Nina Ahlstedt

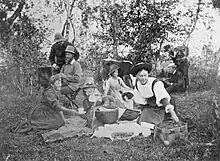
Nina Ahlstedt front right as a participant to the Önningeby artists colony in the summer of 1886

Nina Ahlstedt née Lingell (1853–1907) was a Finnish painter (belonging to Swedish-speaking population of Finland).